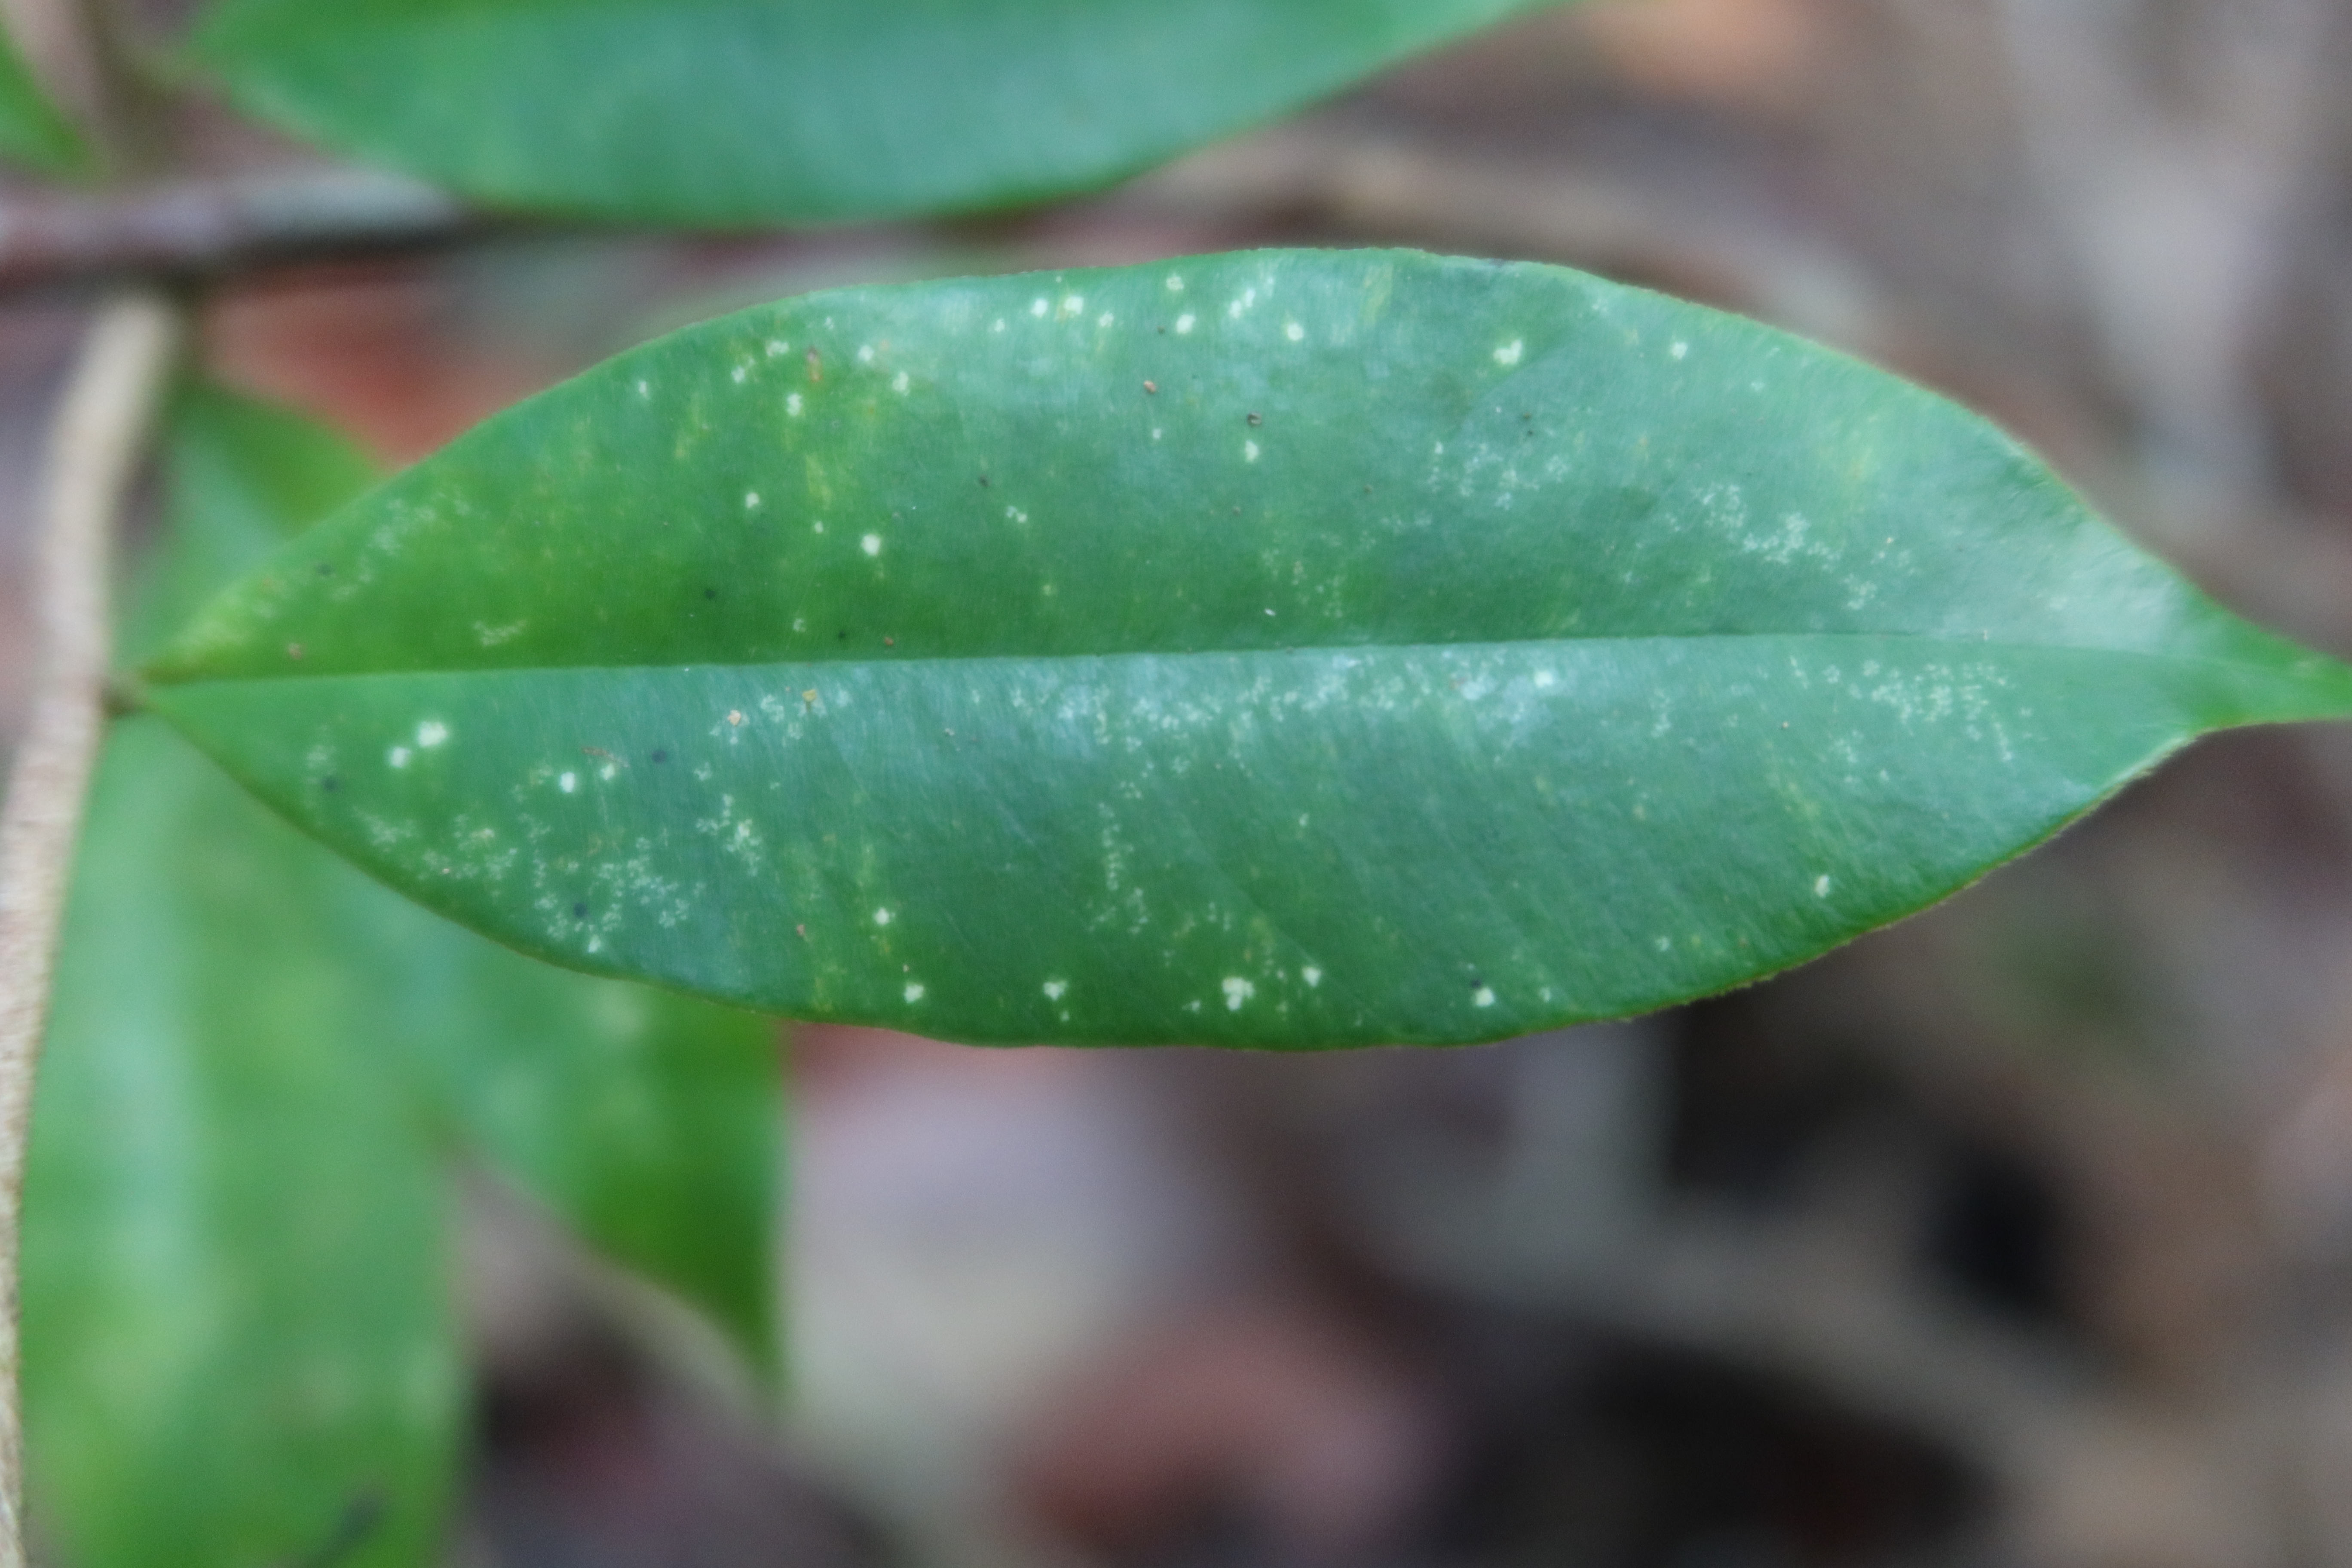
Label: Powdery mildew